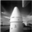
Label: rocket